Sepon mine

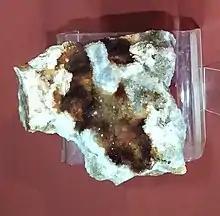
Native copper from the mine

The Sepon mine is one of the largest gold mines in Laos and in the world. The mine is in Savannakhet Province. The mine has estimated reserves of 86,430,000 tons (unspecified) of raw ore, yielding 2.77 grams/ton of gold; if short tons are meant, this would imply the reserves are approximately 7.65 million oz of pure gold, or if metric tons, then 8.45 million ounces.